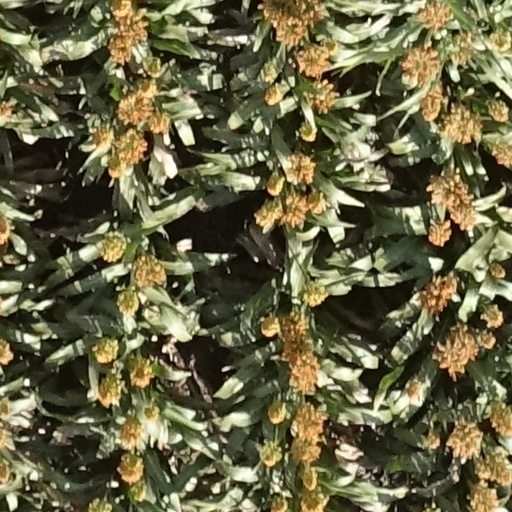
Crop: sorghum